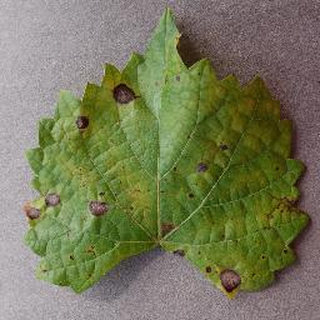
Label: grape_black_rot